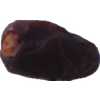
Label: dates